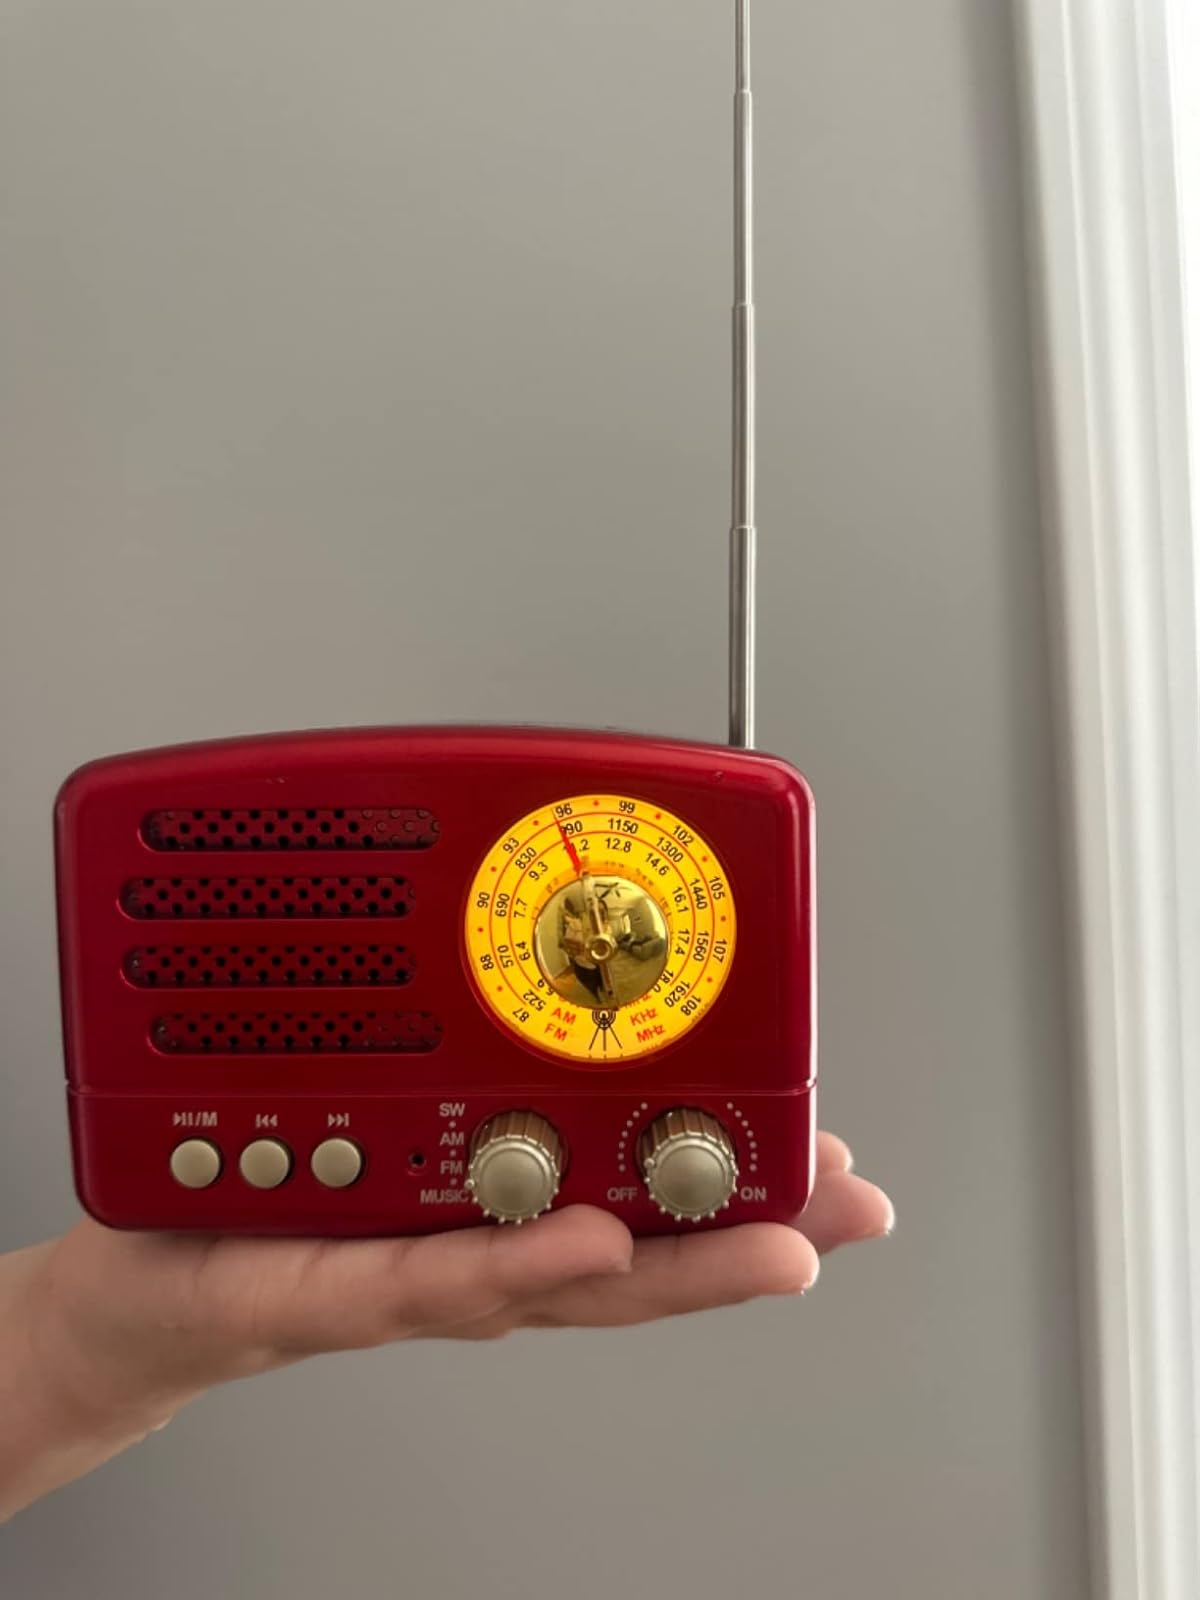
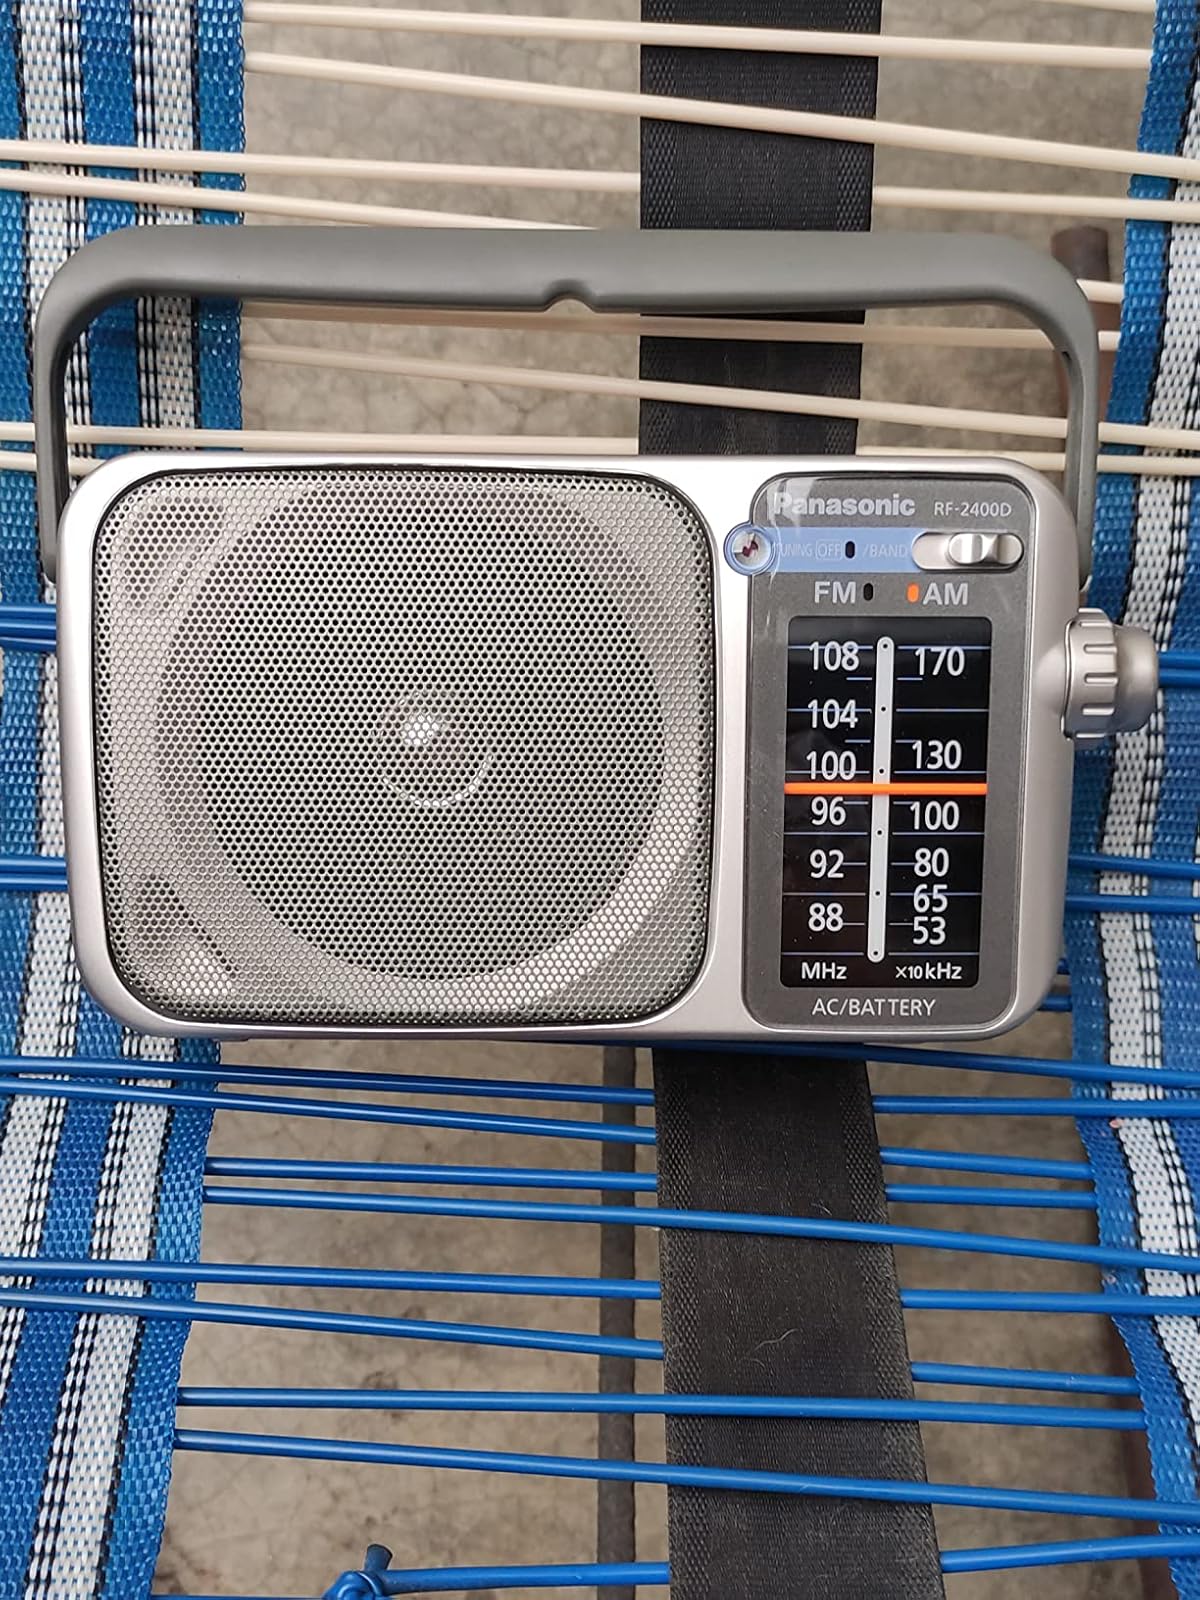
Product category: radio
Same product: no